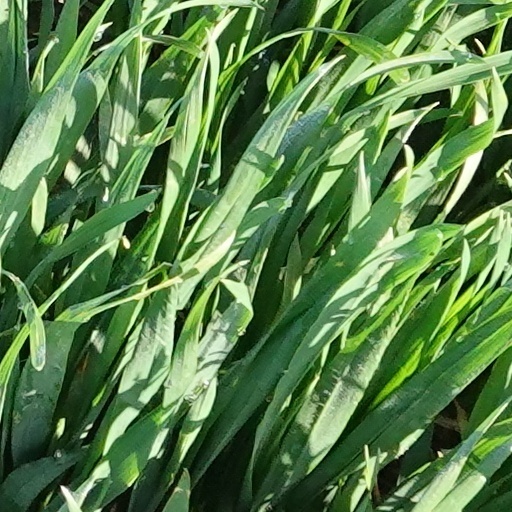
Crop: wheat